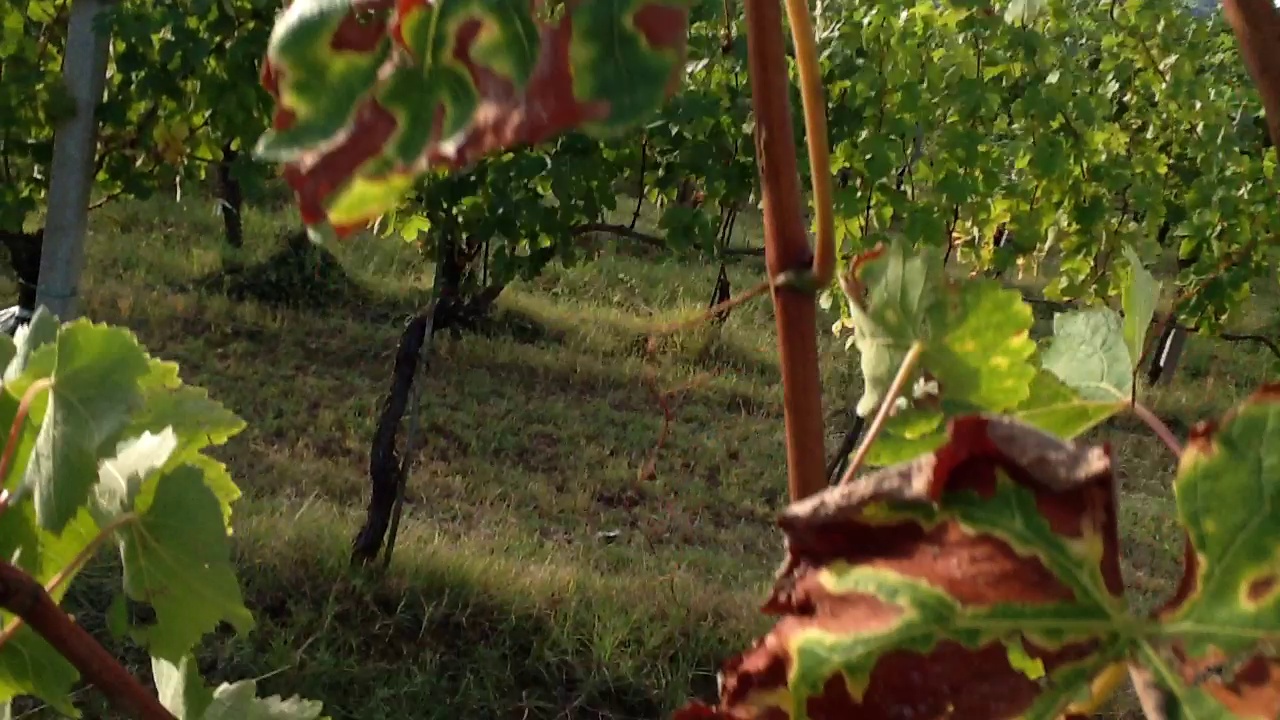
Label: esca